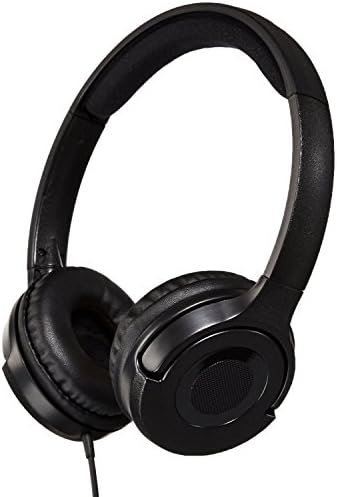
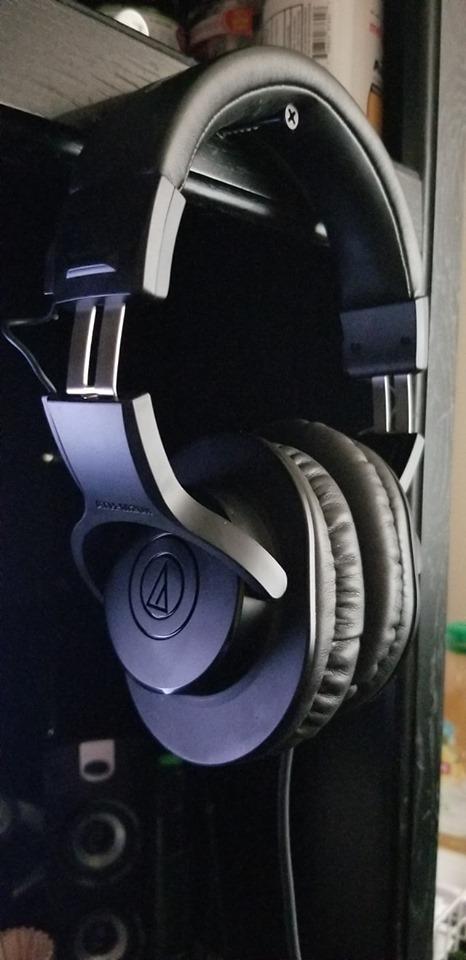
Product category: headphones
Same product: no